FIS Nordic World Ski Championships 2011 – Men's 30 kilometre pursuit

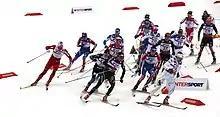
The skiers rounding at Holmenkollen arena at the 30 kilometre pursuit. Defending champion and winner, Petter Northug advancing on the outside left. The other competitors are: #1: Dario Cologna, #2: Alexander Legkov, #6: Maxim Vylegzhanin, #7 (behind #13): Jean-Marc Gaillard, #8: Devon Kershaw, #11: Giorgio di Centa, #12 (behind #20): Petr Sedov, #13: Martin Johnsrud Sundby, #15 Maurice Manificat, #16 (behind #12): Alex Harvey, #17: Jens Filbrich, #20: Anders Södergren, #23: Tobias Angerer, #25: Johan Olsson

The men's 30 kilometre pursuit at the FIS Nordic World Ski Championships 2011 took place on 27 February 2011 at 12:00 CET at Holmenkollen National Arena. The defending world champion was Norway's Petter Northug while the defending Olympic champion was Sweden's Marcus Hellner.